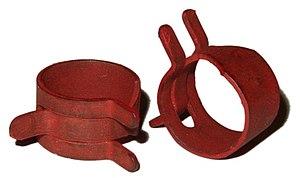
Un collier de serrage ou clips de serrage est un appareil mécanique dont la destination principale est le maintien en position d'un tuyau souple ou durite sur un tube par emmanchement du tube dans le tuyau. En fournissant une pression de serrage radiale uniformément répartie, il garantit l'étanchéité de la jointure ainsi formée.